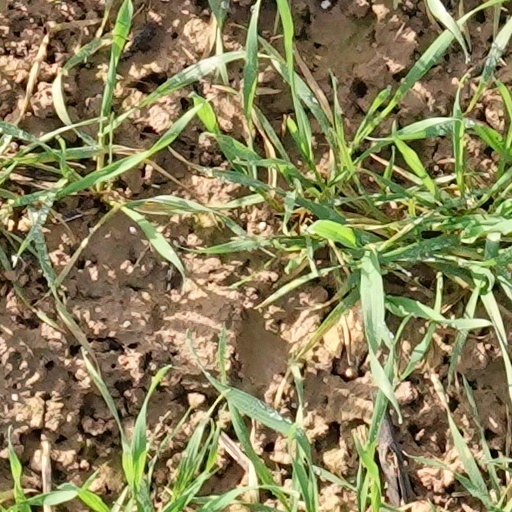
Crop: wheat